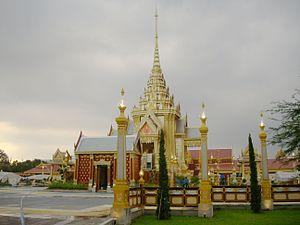
La princesse Galyani Vadhana, princesse de Naradhivas, est un membre de la famille royale thaïlandaise, sœur aînée des rois Rama VIII et Rama IX.